Afghanistan–Uzbekistan Friendship Bridge

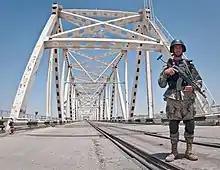
An Afghan Border Police officer standing on the Afghan side of the bridge in 2010.

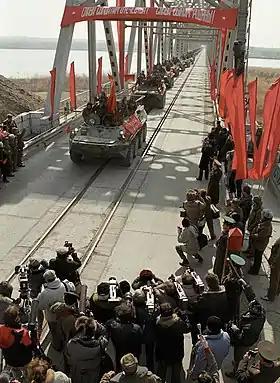
Last Soviet forces withdraw from Afghanistan crossing the bridge, 15 February 1989

The Afghanistan–Uzbekistan Friendship Bridge is a road–rail bridge across the Oxus River in Central Asia, connecting the town of Hairatan in Afghanistan with the town of Termez in Uzbekistan. It was built by the Soviet Union (connected with the erstwhile Uzbek SSR) and opened in 1982 as a military supply route during the Soviet–Afghan War. Today, it is used for trade and travel purposes between the two independent countries.